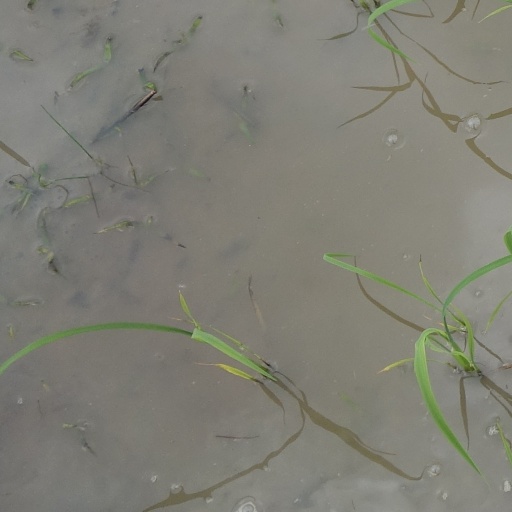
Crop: rice